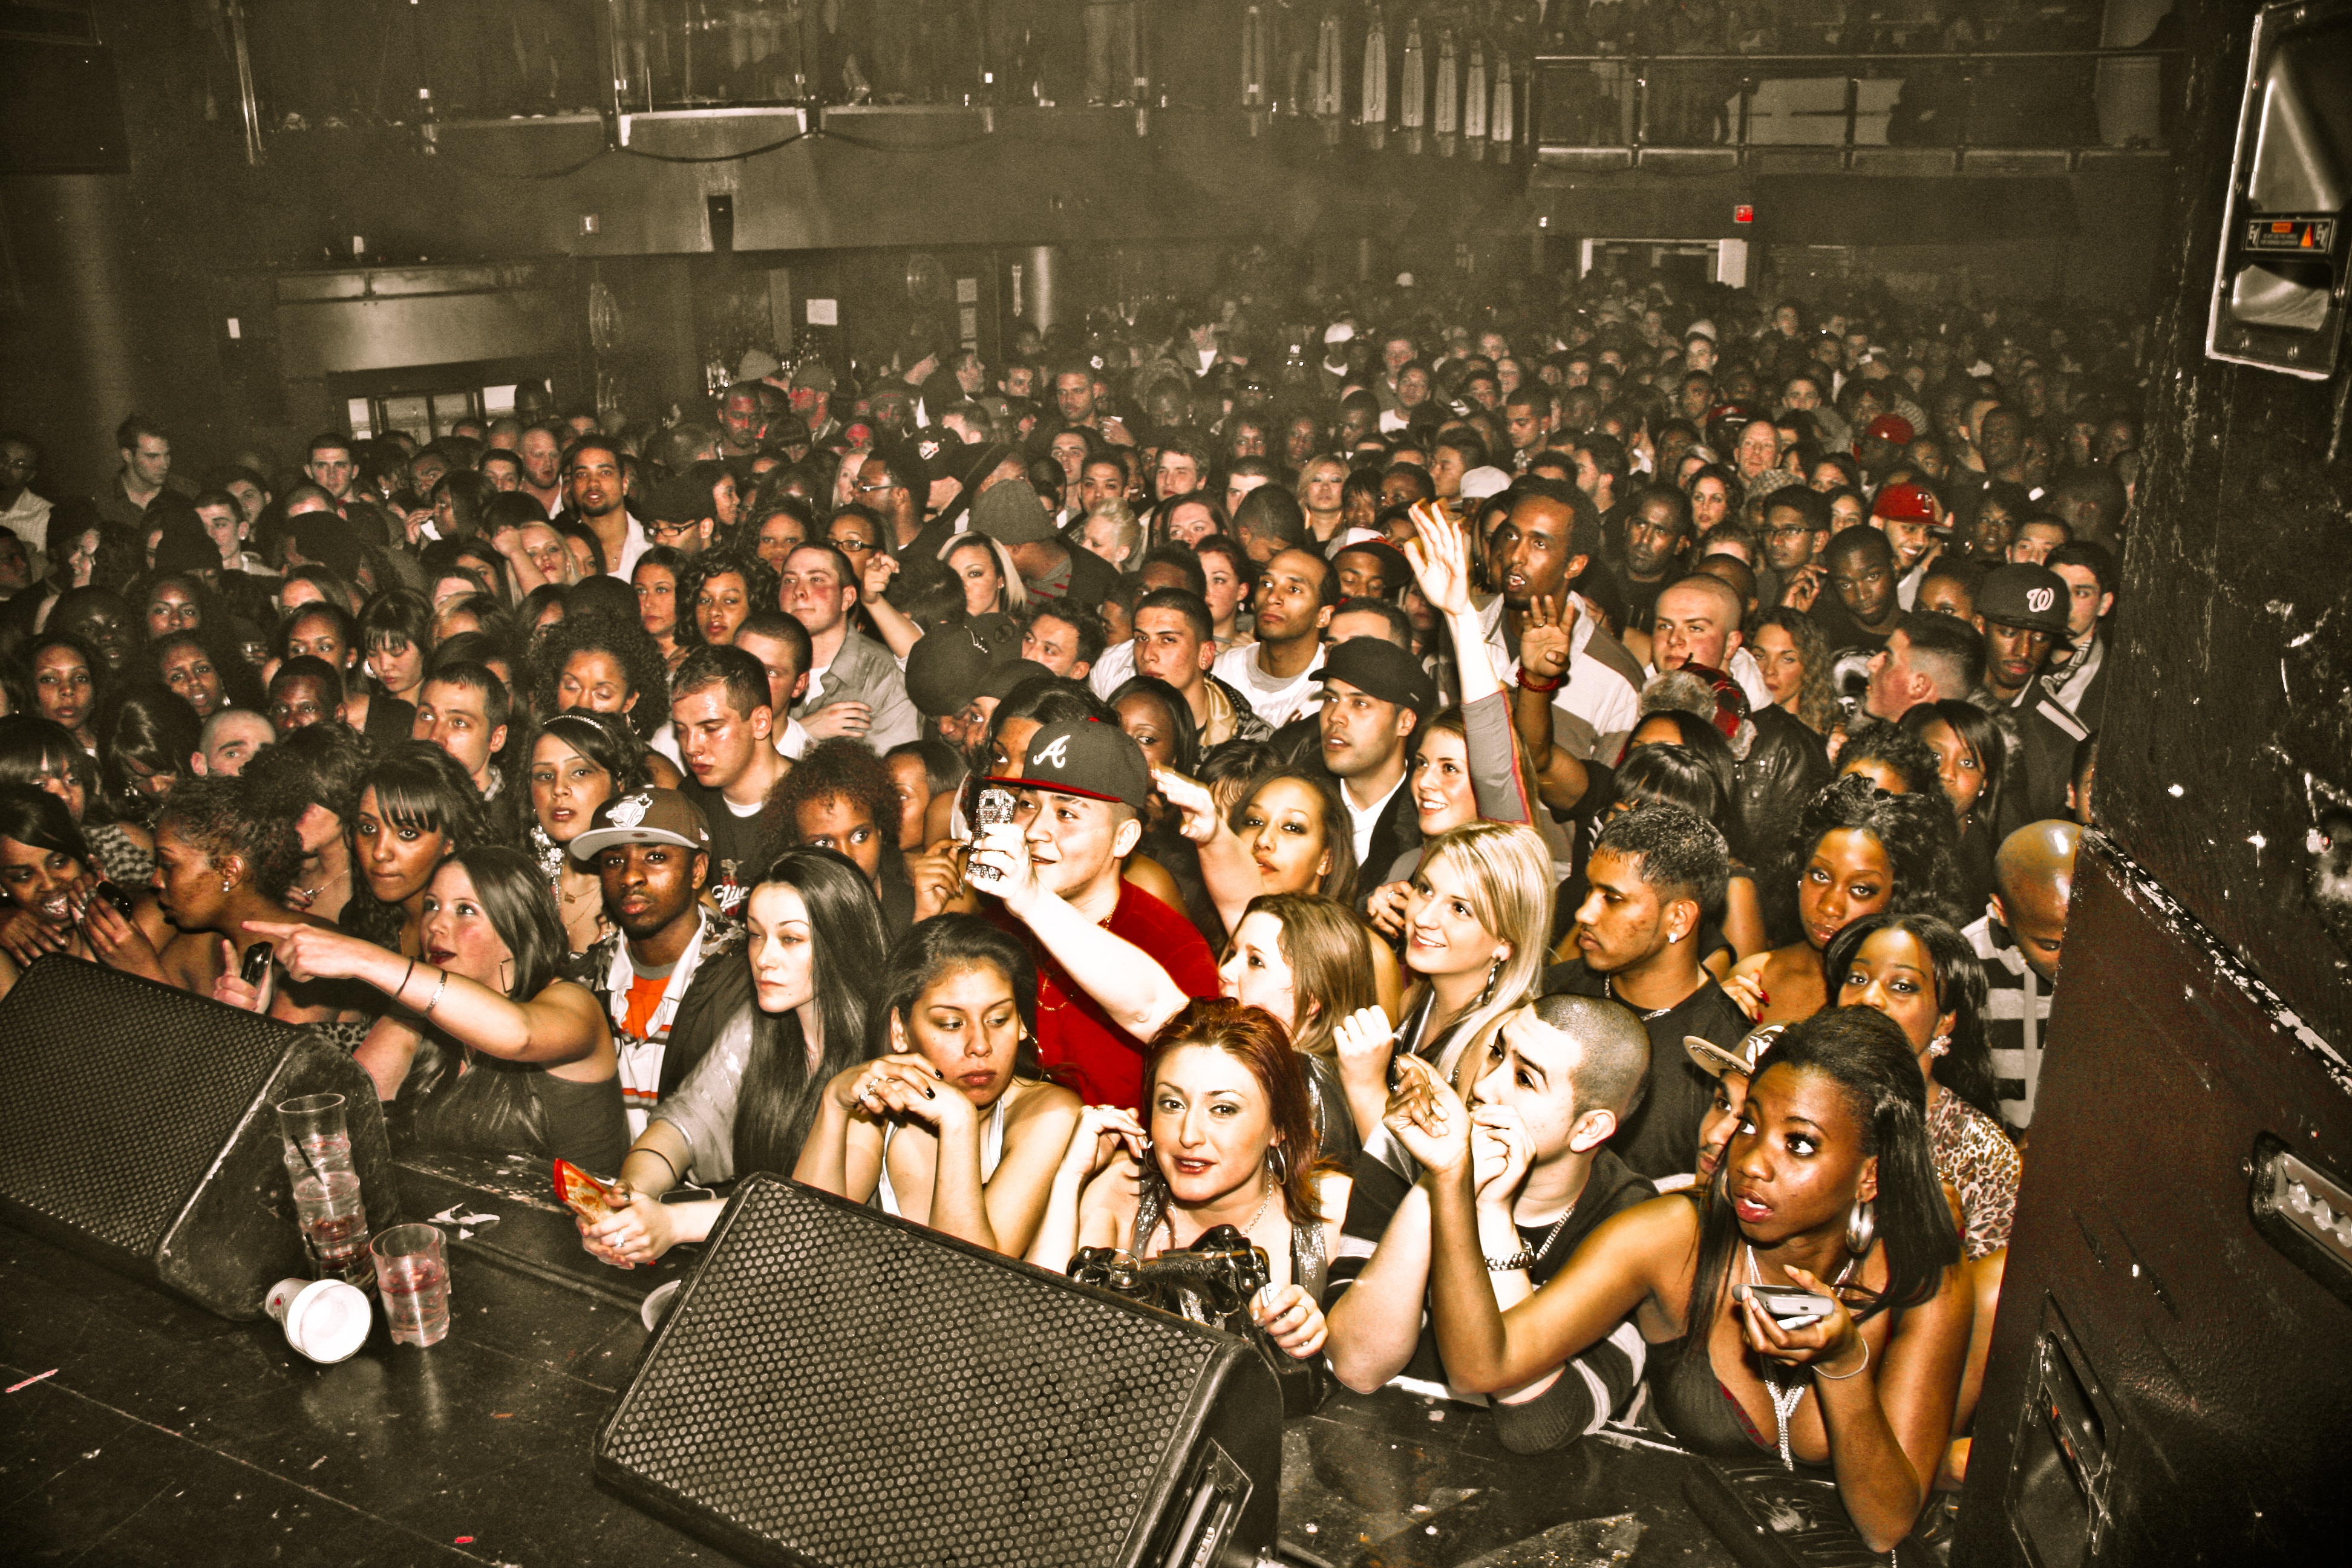
music, people, crowd, concert, audience, nightlife, musician, stage, orchestra, performance, singing, fans, young people, performing arts, rock concert, concert crowd, social group, musical ensemble, musical theatre